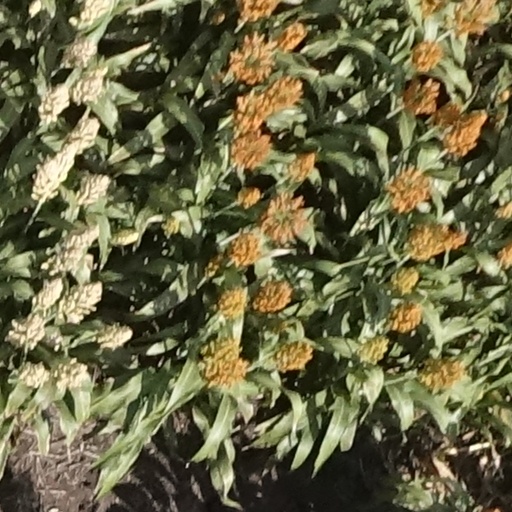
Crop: sorghum